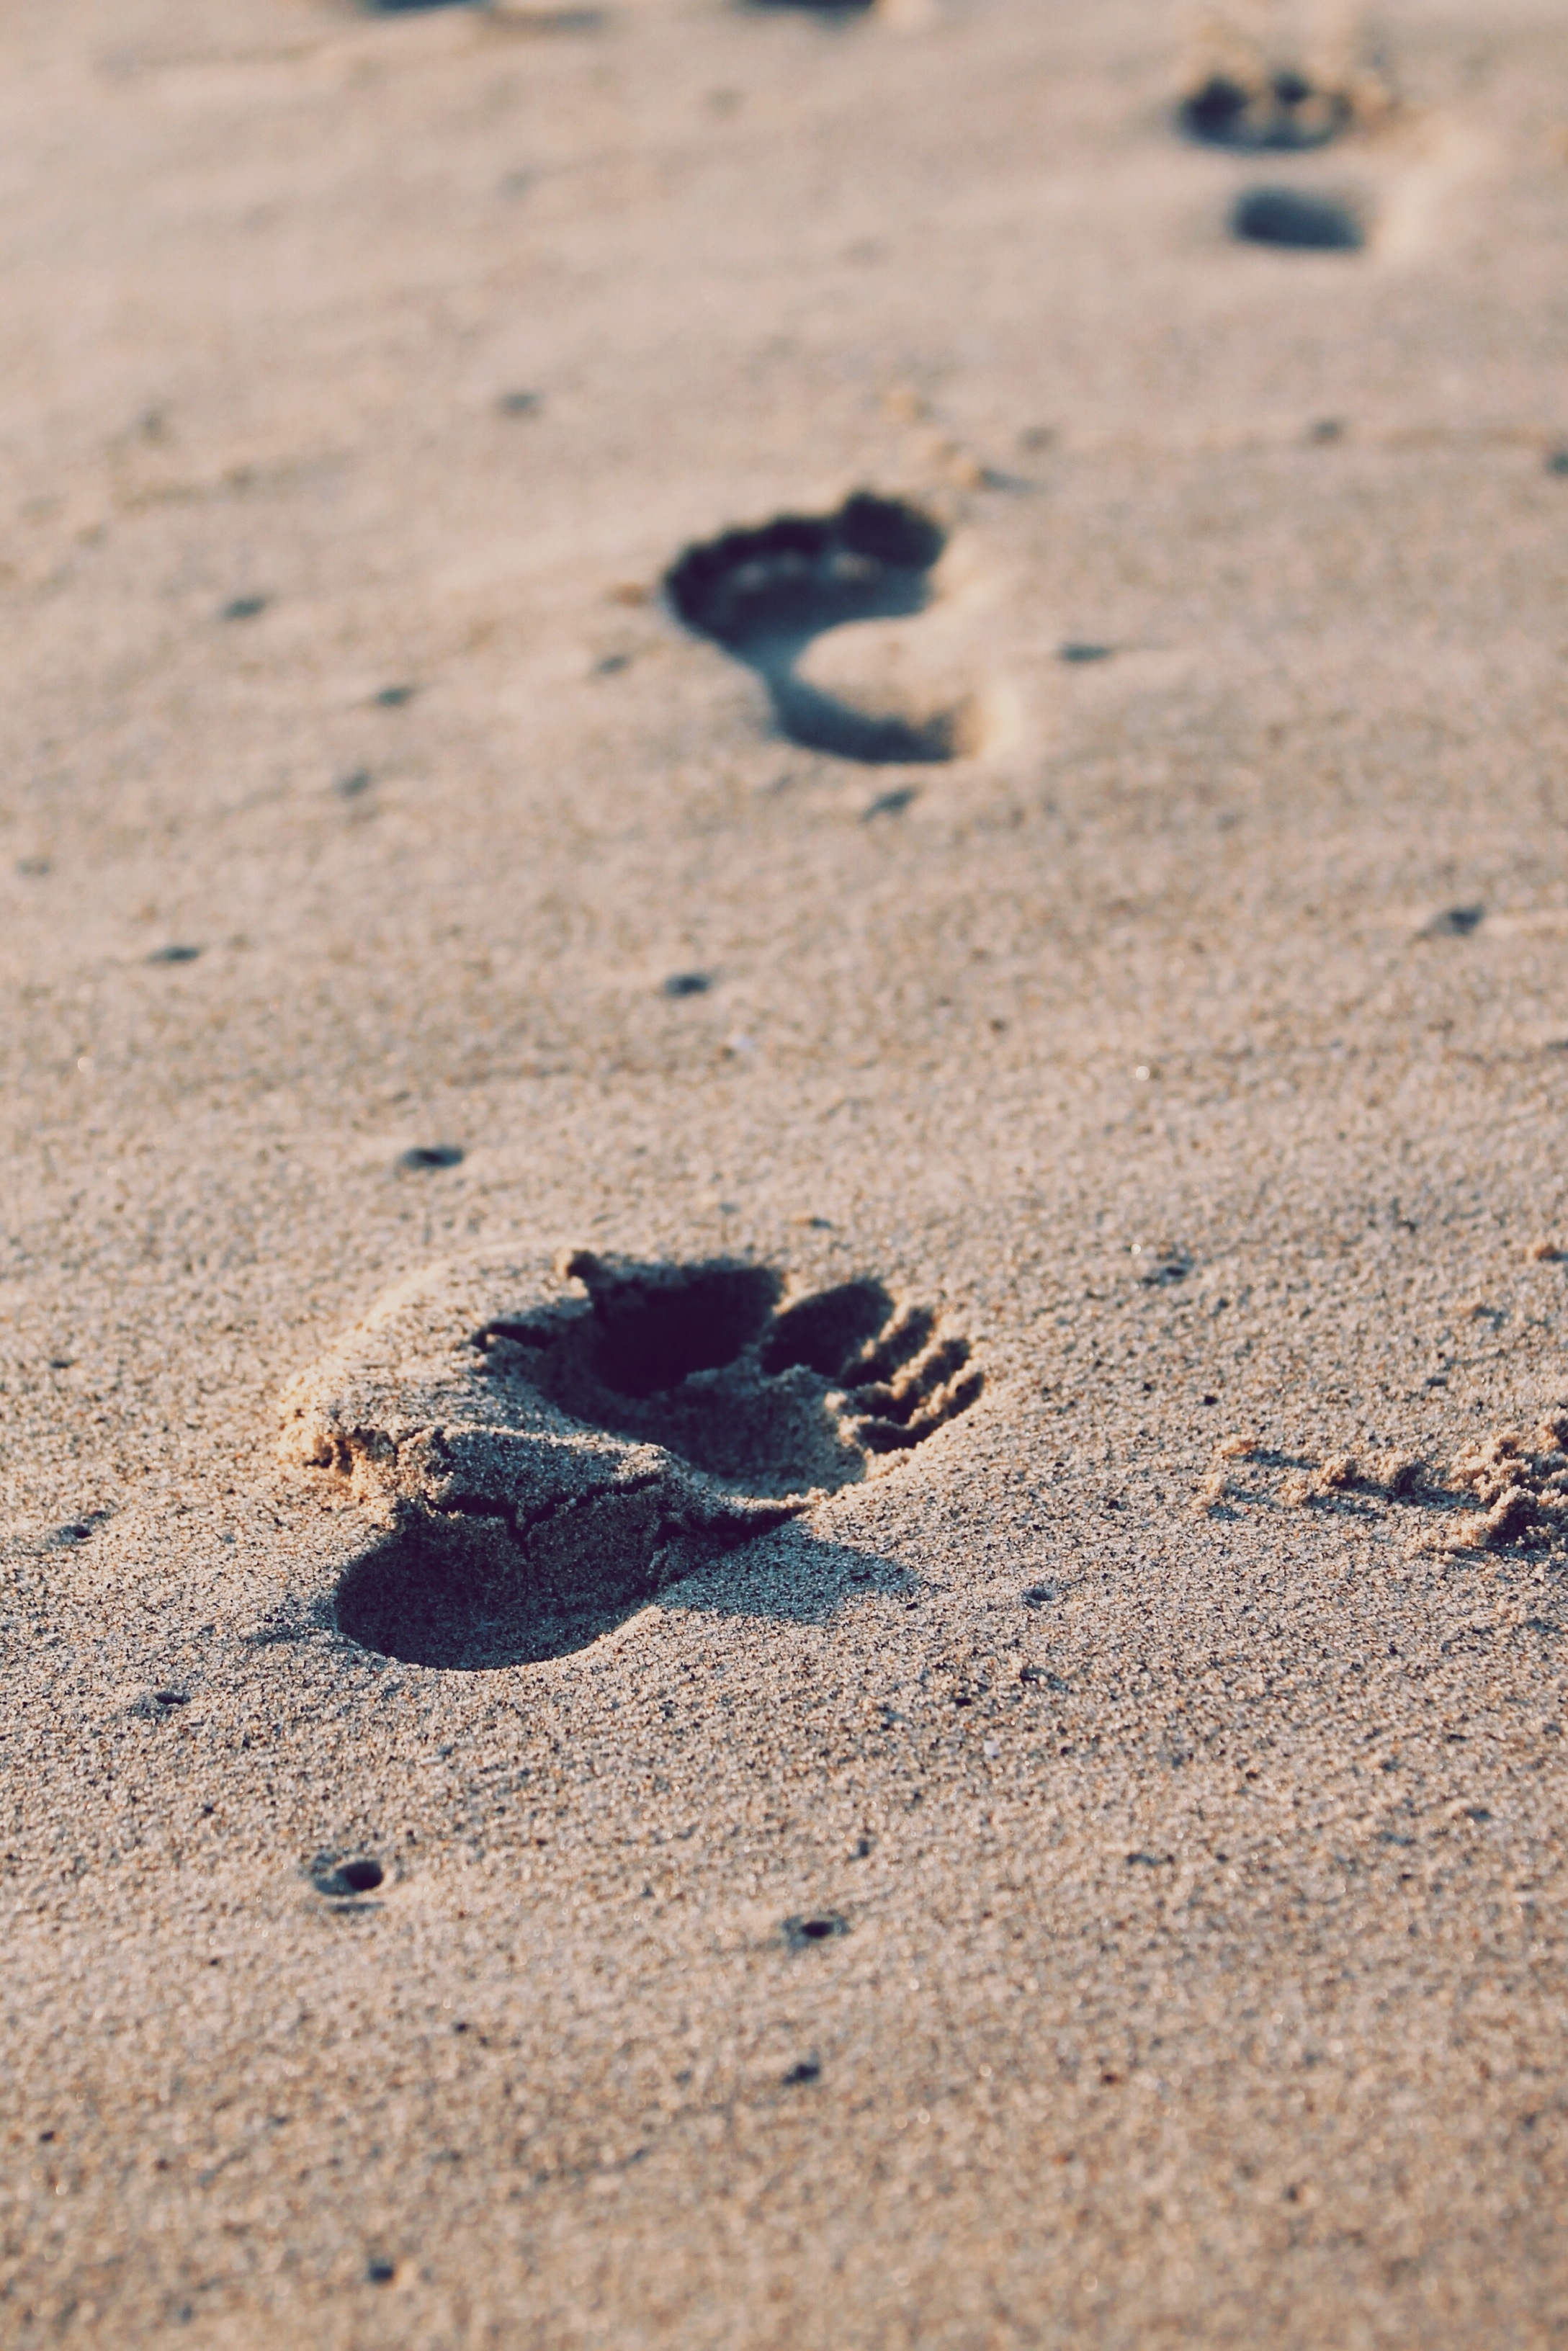
beach, sea, sand, rock, footprint, feet, kid, steps, summer, vacation, shadow, holiday, soil, child, blue, material, trace, clue